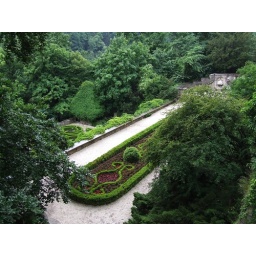
June 16, 2008. Formal flower beds laid out on the terraces below the castle.